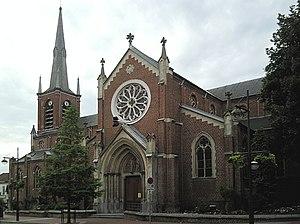
L'église Saint-Martin de Croix (Nord), de style néogothique, construite en 1848 par l'architecte Théodore Lepers.
Croix est une commune française située dans le département du Nord, en région Hauts-de-France.
Cet article recense une partie des monuments historiques du Nord, en France.
L'église Saint-Martin est une église catholique de la ville de Croix, en France dans le département du Nord. Elle dépend du doyenné de Roubaix de l'archidiocèse de Lille et elle est dédiée à saint Martin, apôtre des Gaules. L'église est inscrite aux monuments historiques le 9 juin 2005.